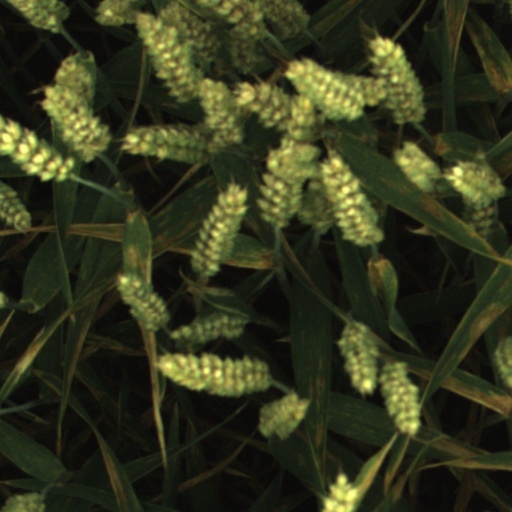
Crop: wheat